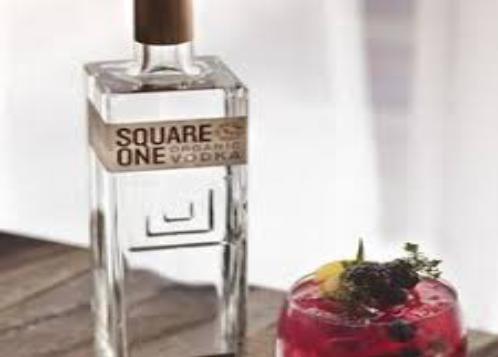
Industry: Food